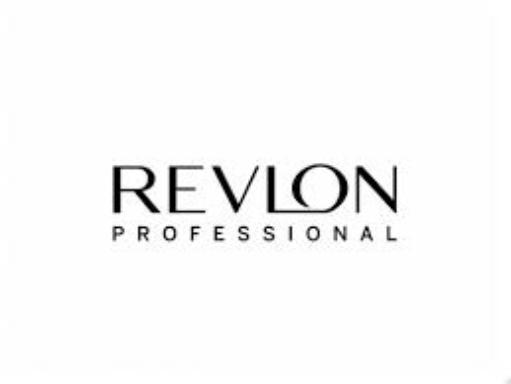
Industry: Necessities